George Tenet

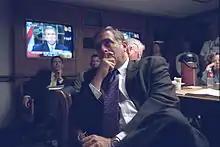
George Tenet on September 11, 2001

After the September 11 attacks, many observers criticized the Intelligence Community for numerous "intelligence failures" as one of the major reasons why the attacks were not prevented.